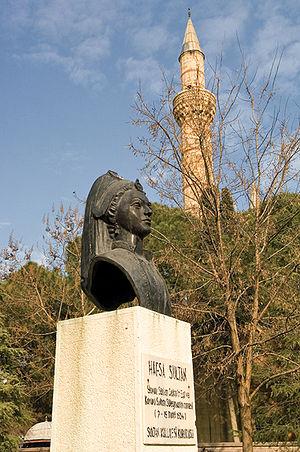
La sultane validé est le titre porté par la mère d'un sultan en exercice dans l'Empire ottoman et peut aussi être traduit par reine mère ou impératrice-mère. La tradition islamique dispose que « le droit d'une mère est le droit d'Allah », et la sultane validé avait une influence significative sur les affaires de l'empire. Au cours du XVIᵉ siècle, durant la période connue sous le nom de sultanat des femmes, une suite de sultans incompétents ou mineurs maintenus sous tutelle maternelle a permis aux sultanes validés d'accroître le rôle de la reine mère.
Hafsa Sultan décédée le 19 mars 1534 était la sultane validé de l'Empire ottoman ainsi que l'épouse de Sélim Ier et mère de Soliman le Magnifique, Hatice, Beyhan, Şah et Fatma. Pendant la période du couronnement de son fils en 1520 et sa mort en 1534, elle était une des personnes les plus influentes de l'empire.